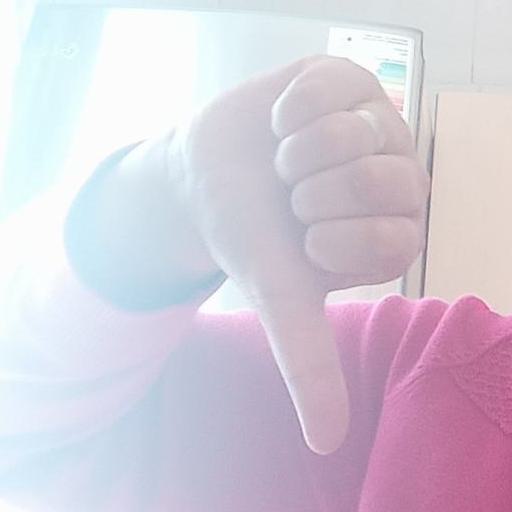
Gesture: dislike